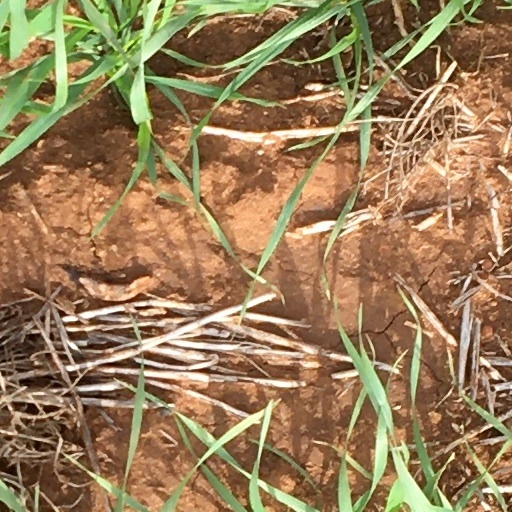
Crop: wheat